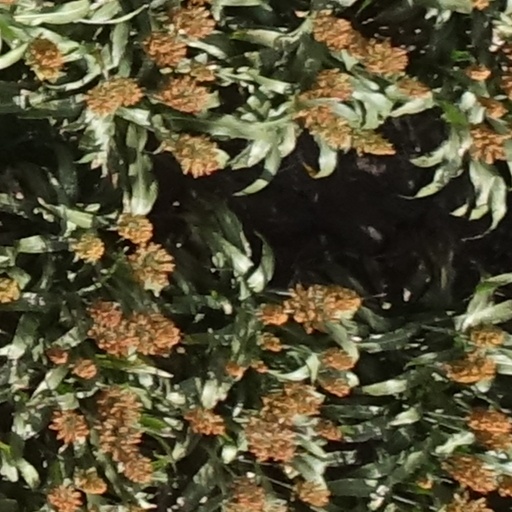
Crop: sorghum